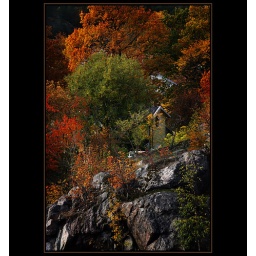
This is the view from my desk at the office in Nacka.